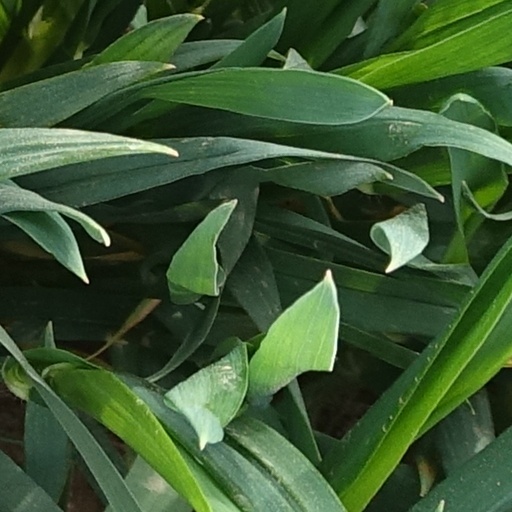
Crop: wheat